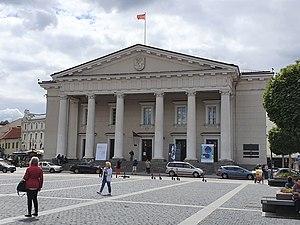
Laurynas Gucevičius, parfois nommé Laurynas Stuoka-Gucevičius, est un architecte polono-lituanien né à Migonys, avant le 5 août 1753, et mort à Vilna, le 21 décembre 1798, représentant le courant du classicisme en Lituanie et en Pologne.
Cet article recense les sites concernés par l'observatoire mondial des monuments en 1998.